Il Piccolo Ranger

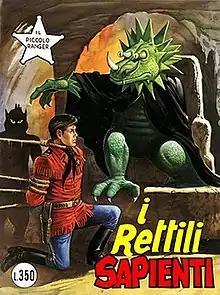
Cover of "Il Piccolo Ranger", September 1976.

Il Piccolo Ranger (i.e. "The Little Ranger") is an Italian comic book series centered on Kit Teller, a character created in 1958 by